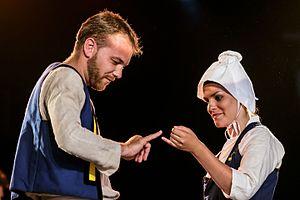
Spectacle D-Dao, création 2016 du cercle celtique Eostiged ar Stangala, champion de Bretagne 2016, lors du Festival de Cornouaille à Quimper le dimanche 24 juillet 2016.
Eostiged ar Stangala est un ensemble de danse d'inspiration traditionnelle bretonne basé à Quimper. Créé en 1948 à Kerfeunteun, l'ensemble a été un précurseur des spectacles de danse bretonne, en étant le premier à la transposer sur scène, puis à nouveau le premier à la transposer en spectacle de Théâtre de rue. Le cercle celtique quimpérois est un membre fondateur de la confédération Kendalc'h, dont il a gagné à 16 reprises le Championnat national de la danse bretonne, un record.